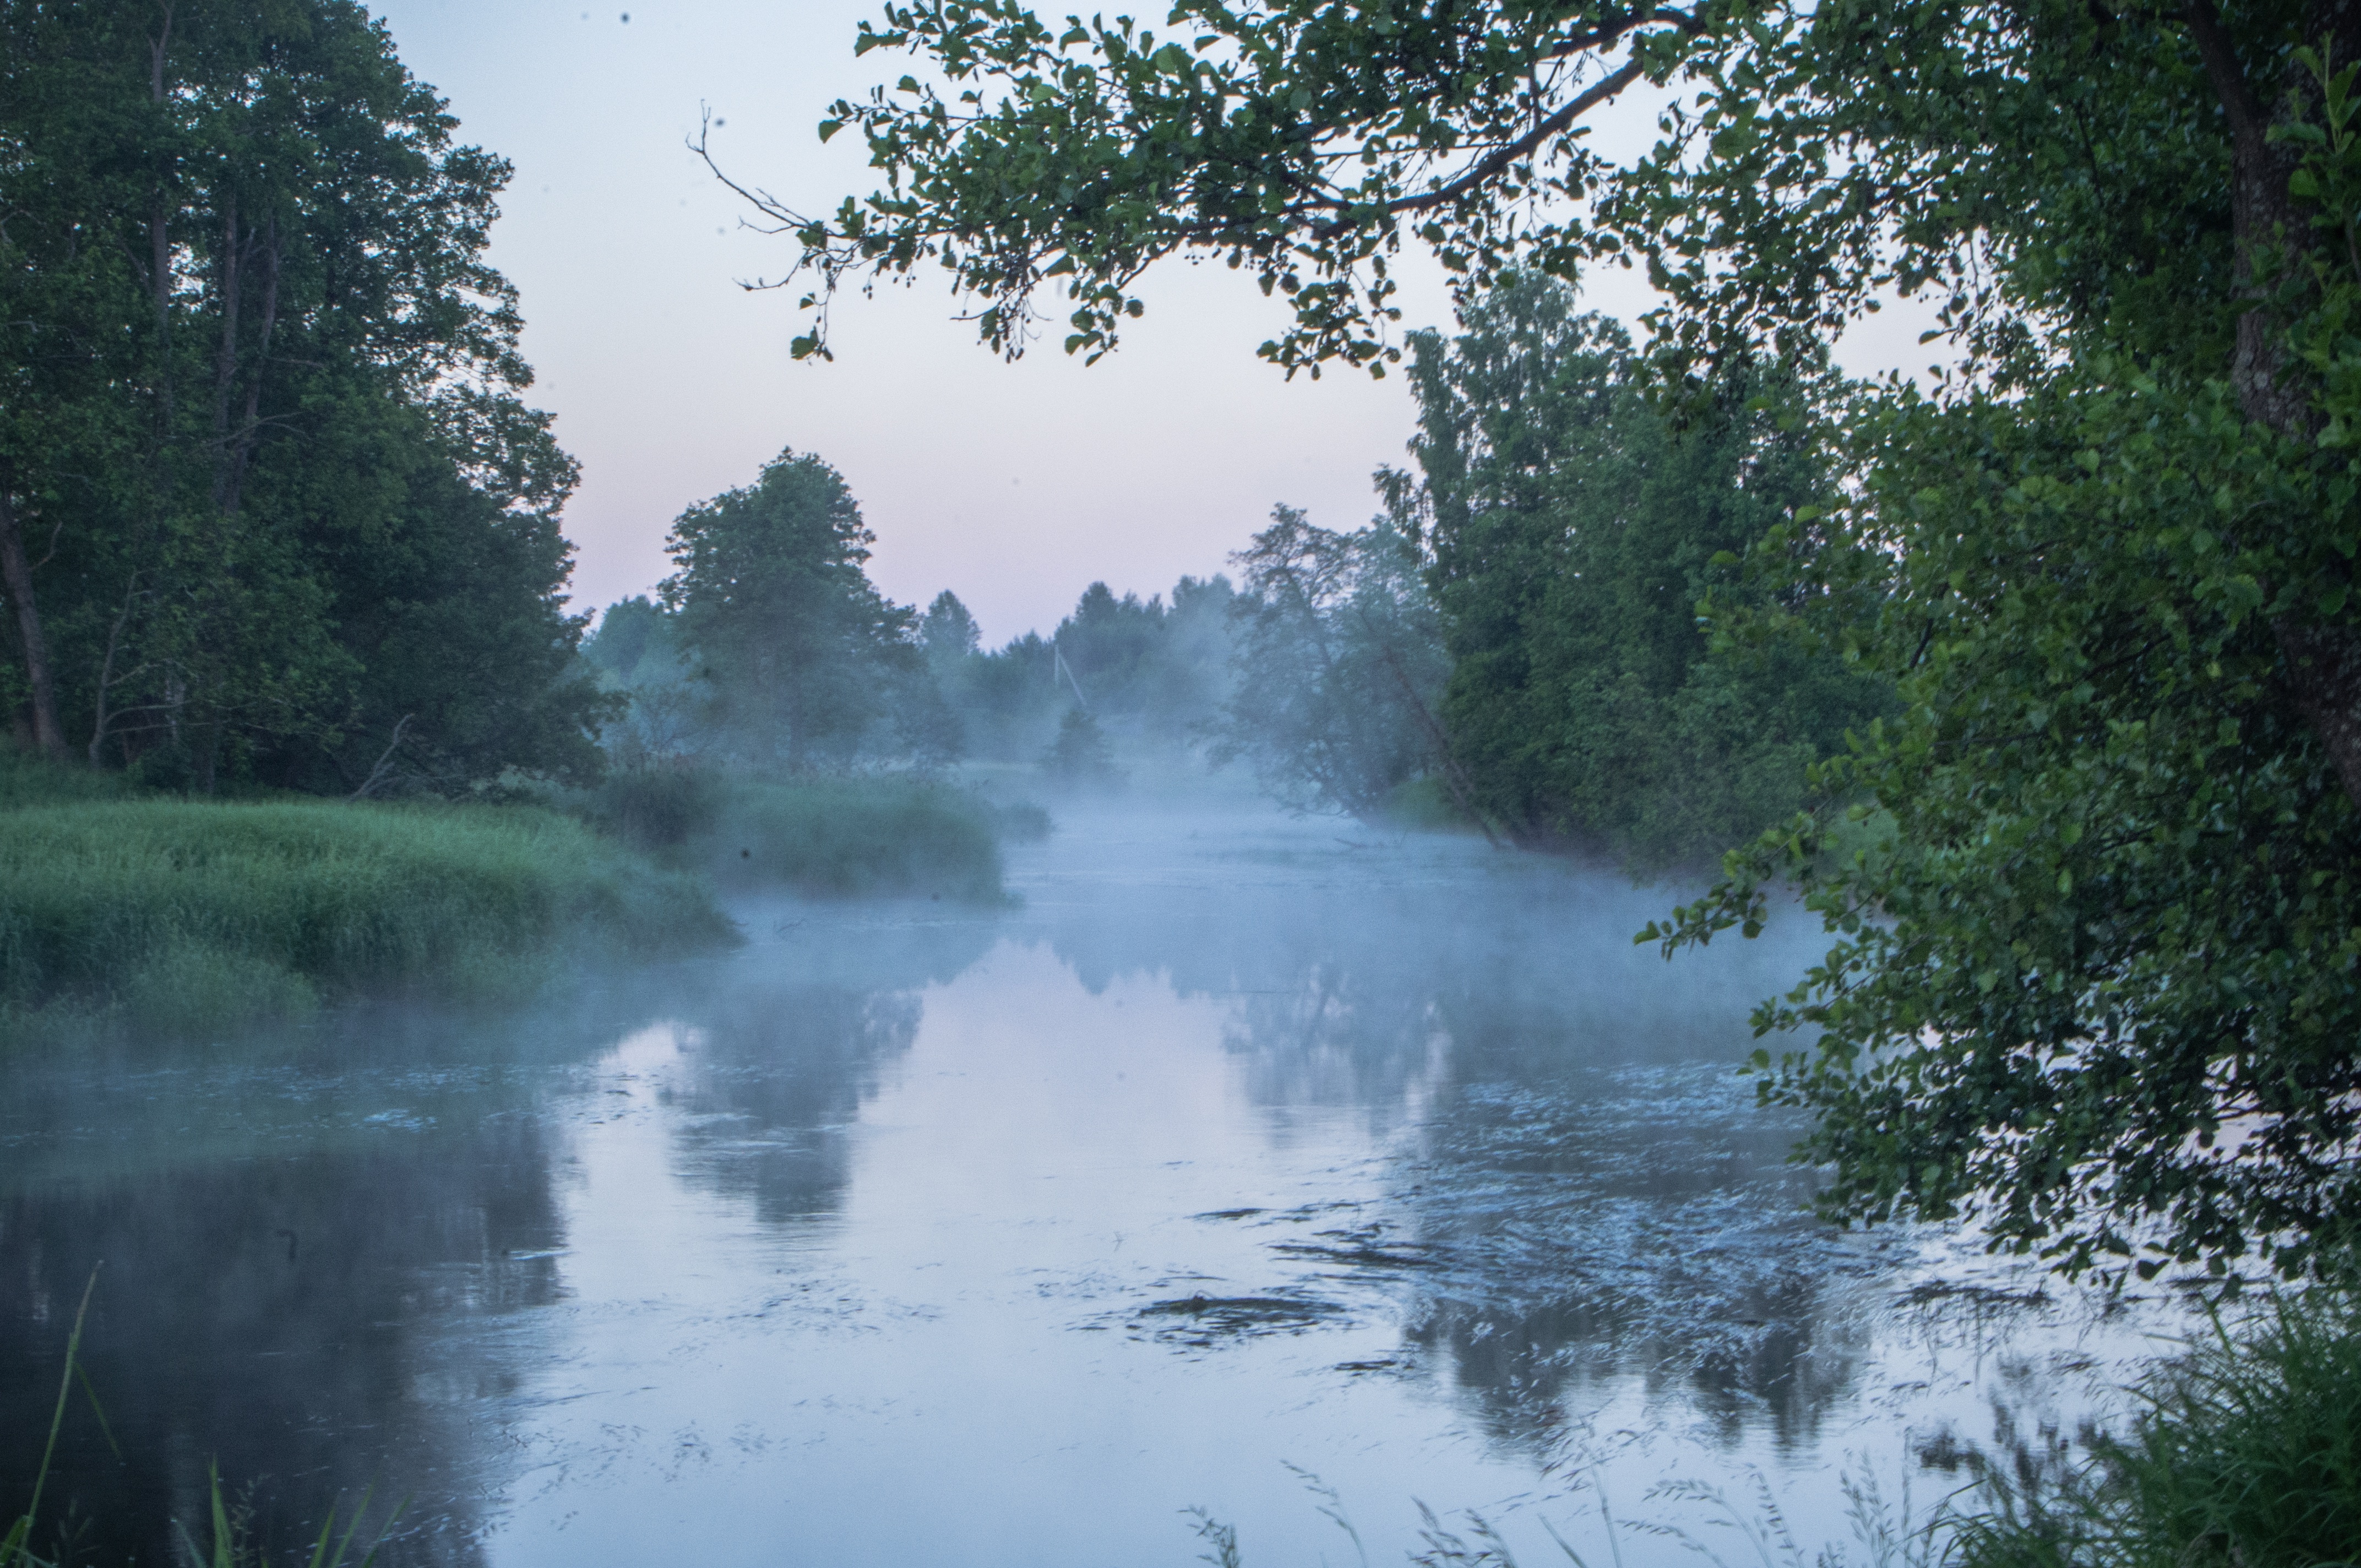
tree, water, nature, forest, wilderness, mist, morning, lake, river, pond, stream, reflection, rapid, body of water, wetland, woodland, habitat, water feature, watercourse, natural environment, atmospheric phenomenon